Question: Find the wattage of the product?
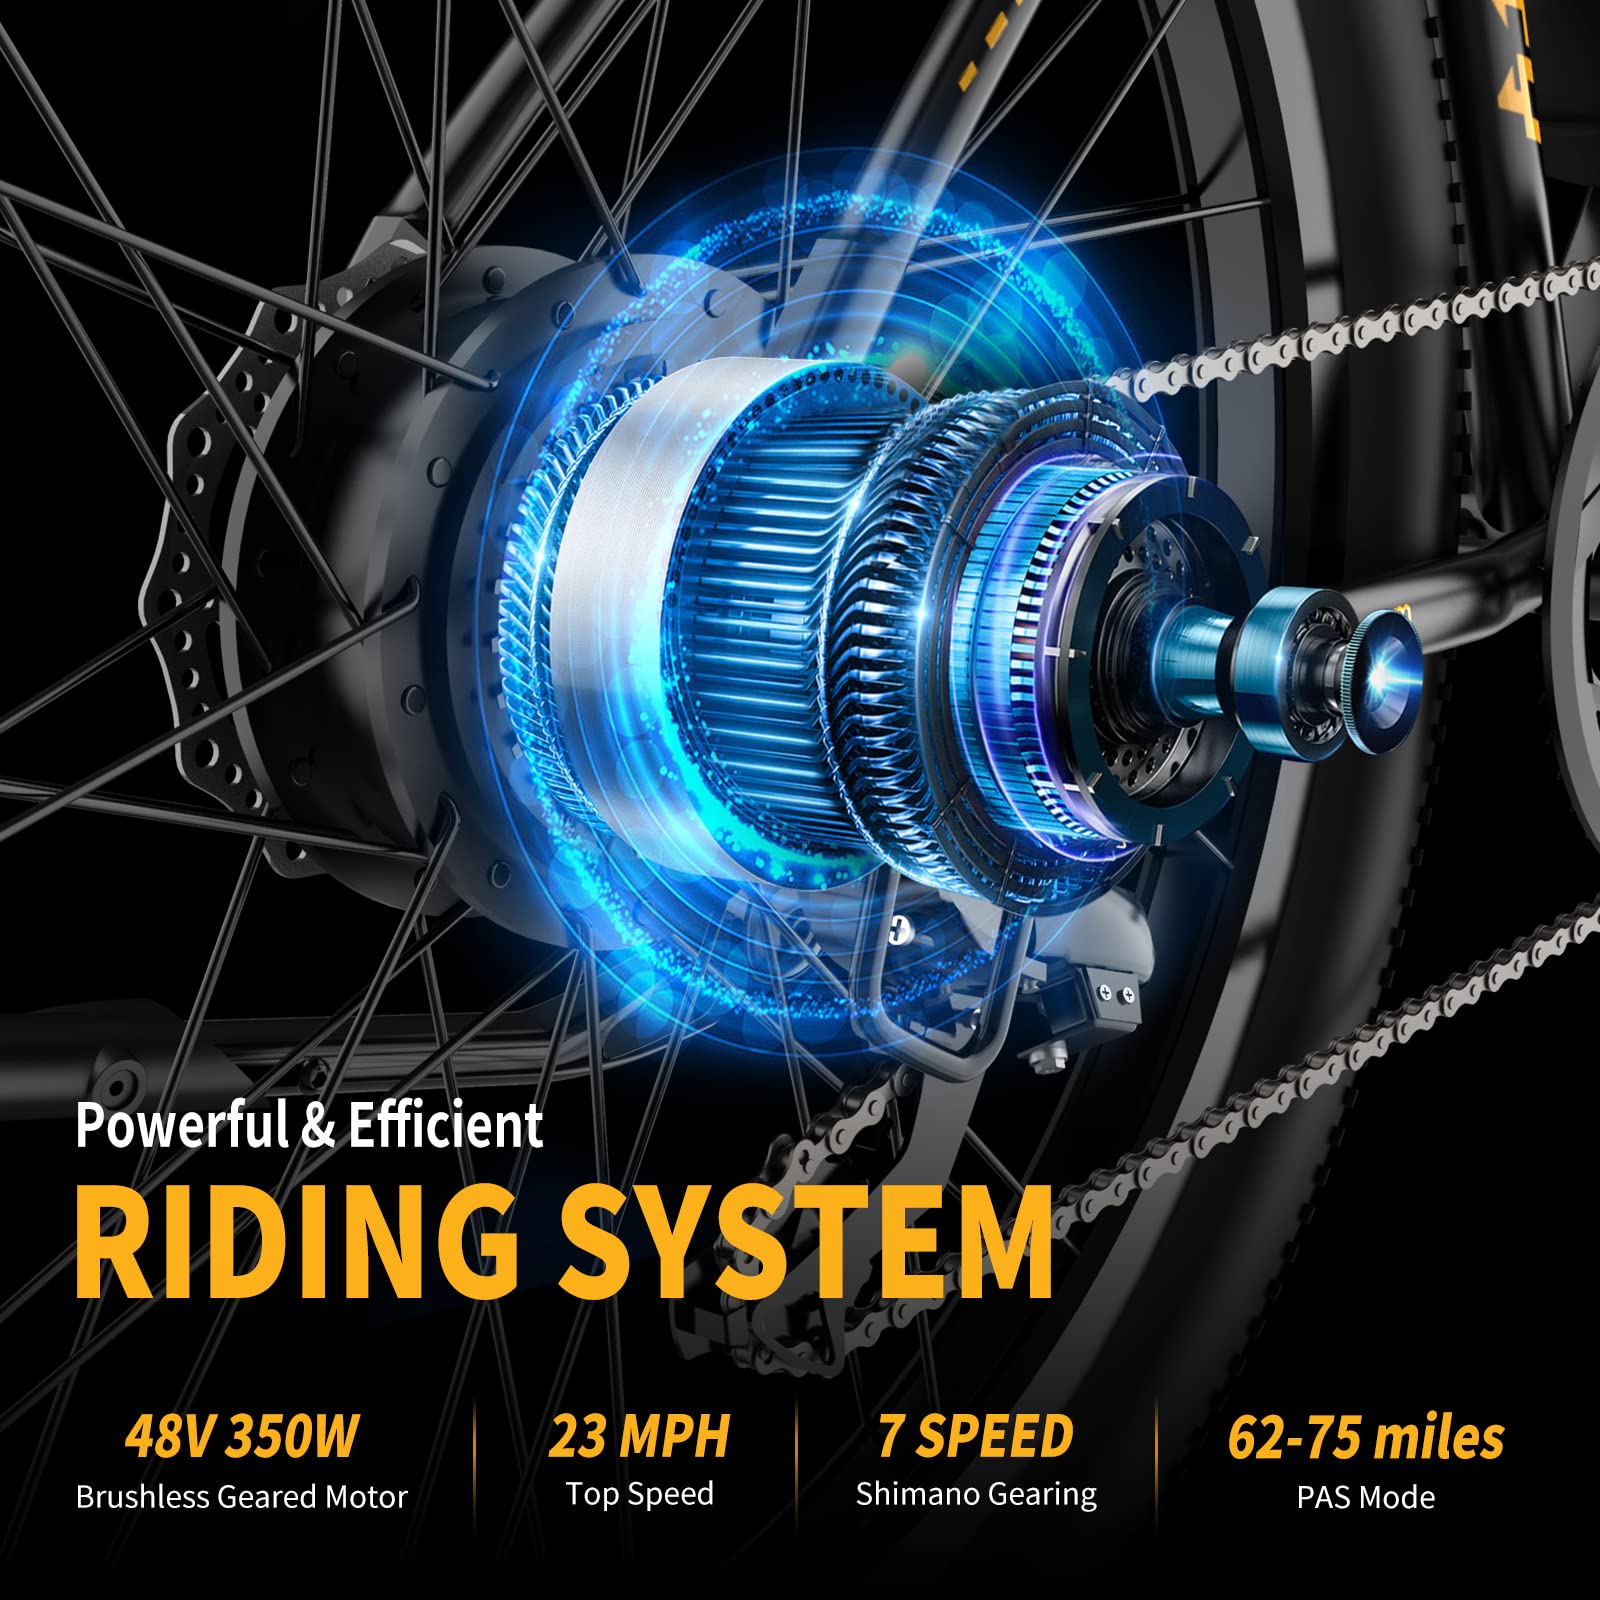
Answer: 350.0 watt